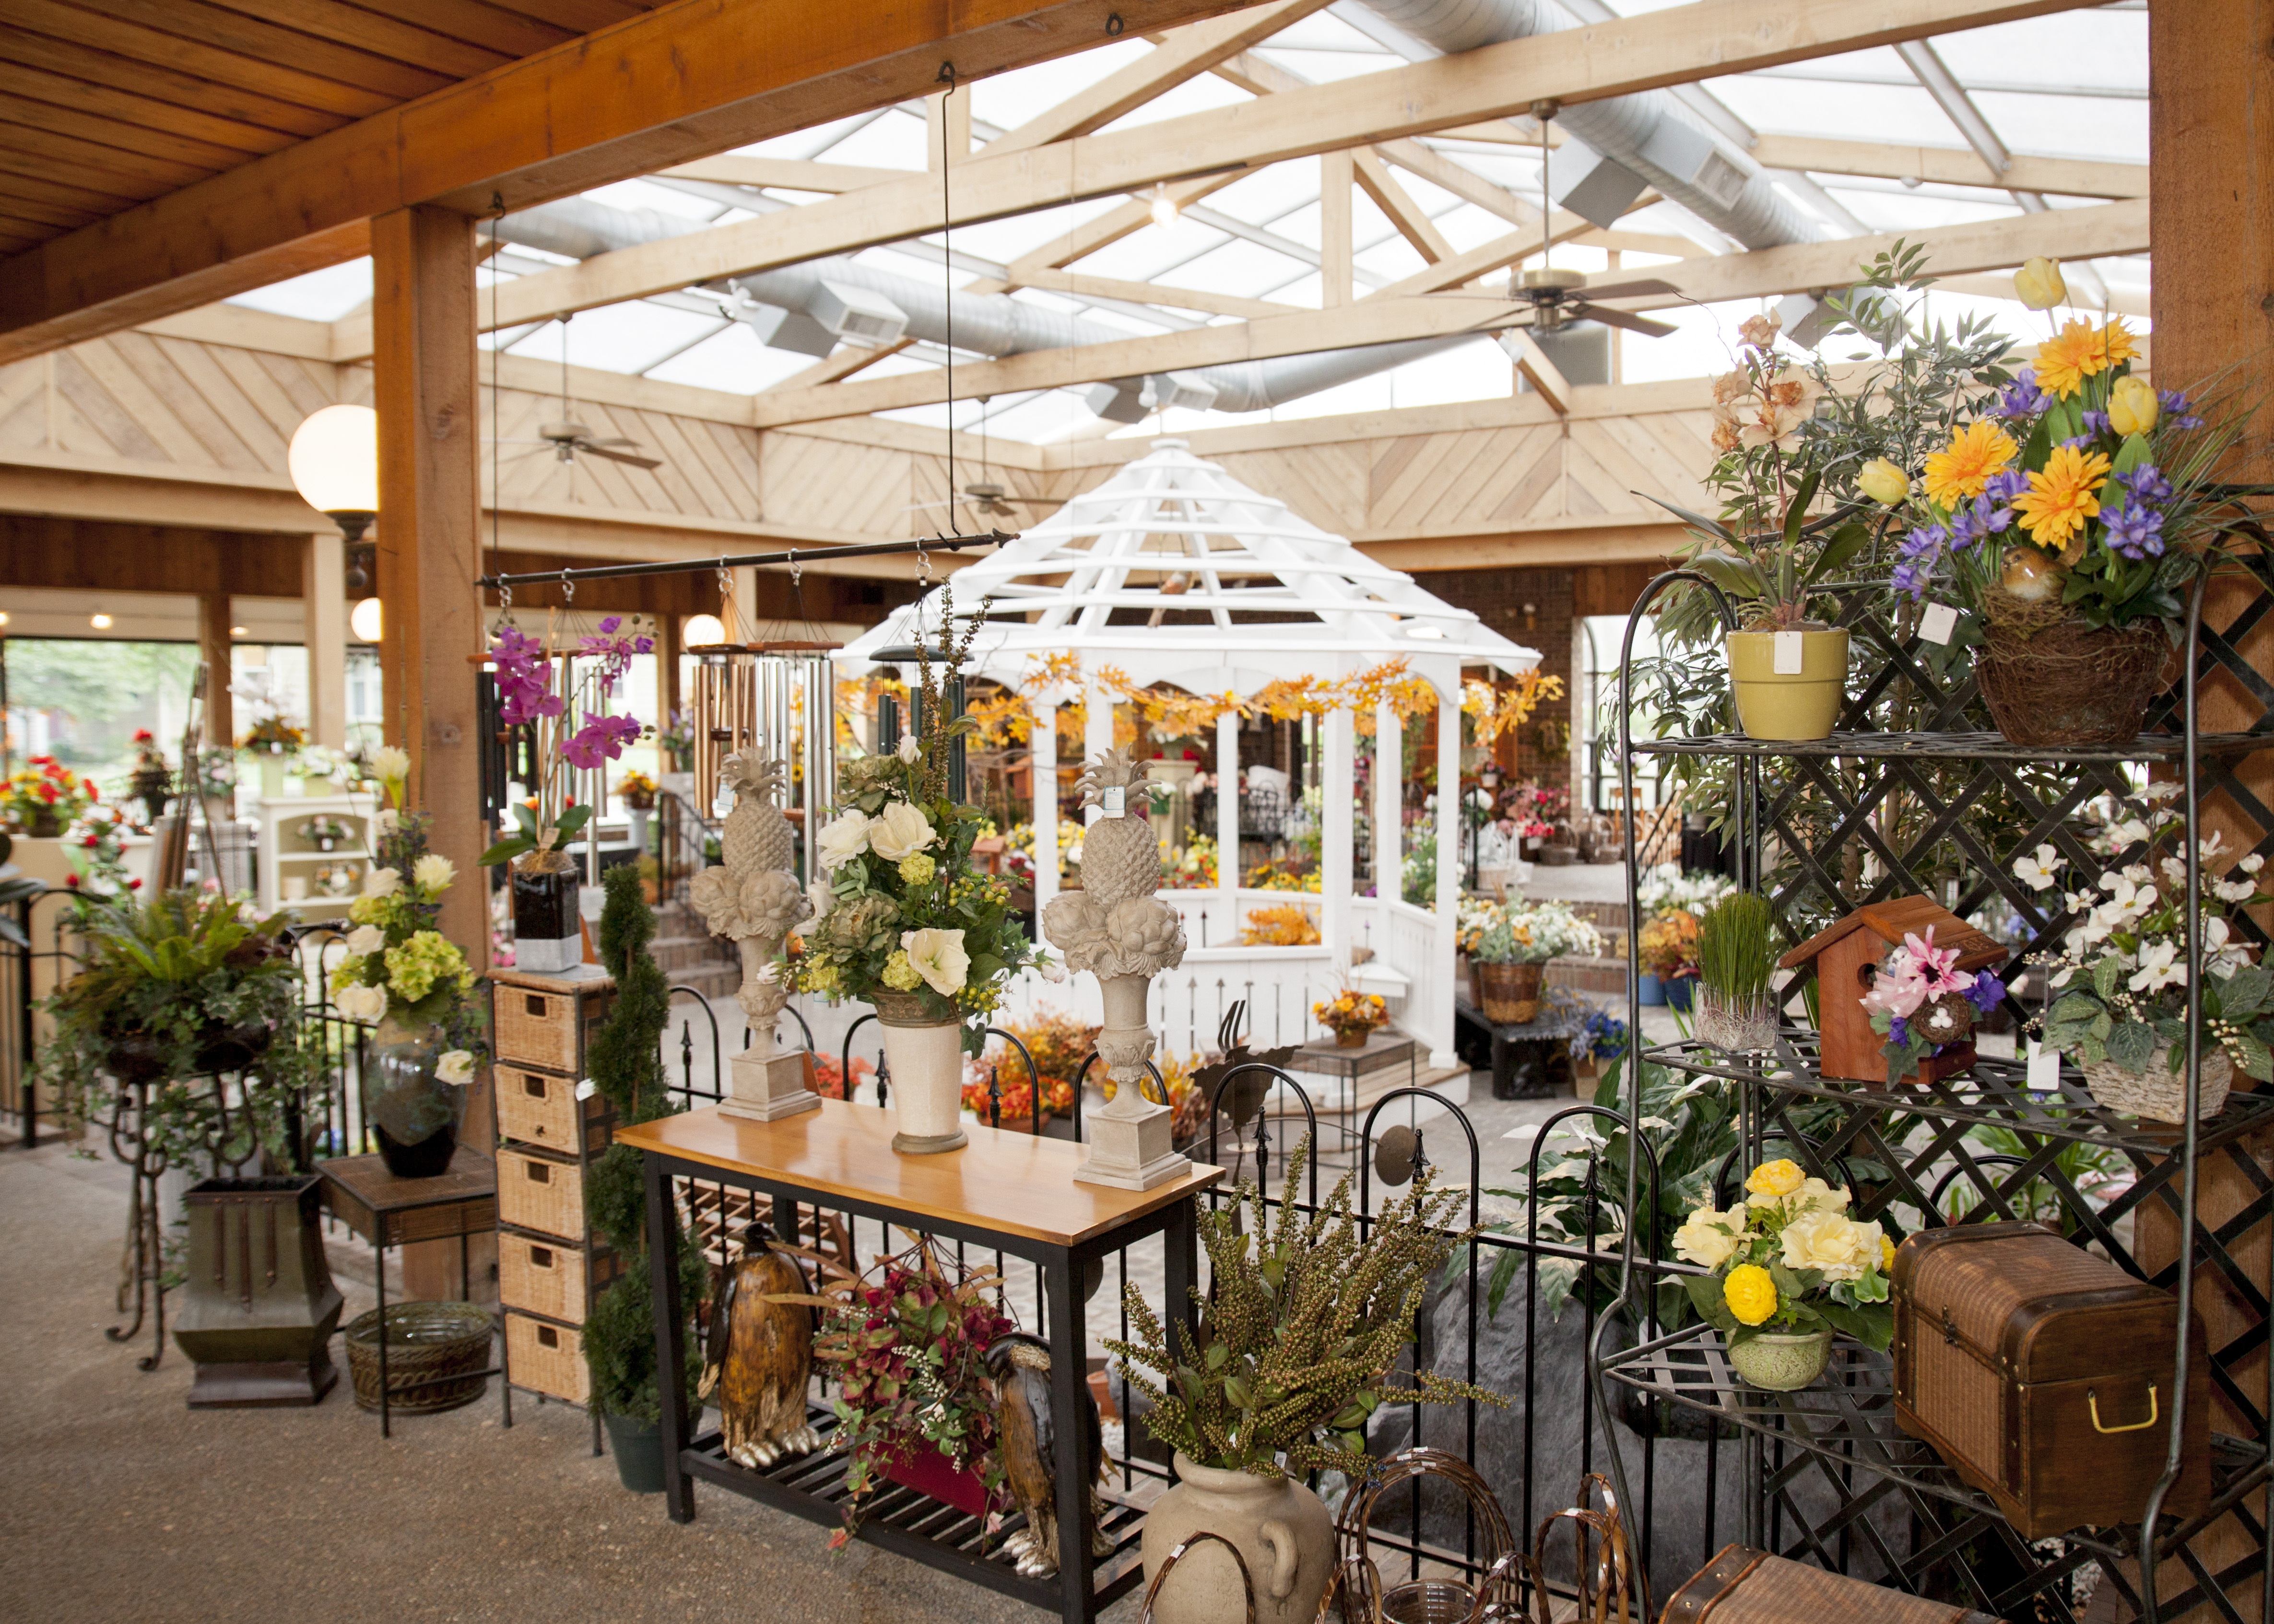
flower, meal, aisle, floristry, floral design, birthday flowers, flower shop, new albany, outdoor structure, flower arranging